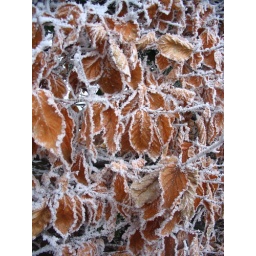
these leaves were massed agains a farm wall on a walk up a hill near Pantygelli, Wales